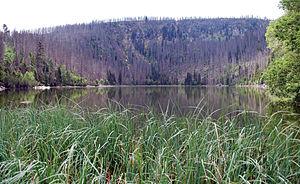
Le Plöckenstein en allemand ou le Plechý en tchèque est une montagne culminant à 1 379 mètres d'altitude dans le massif de la forêt de Bohême, à la frontière entre l'Autriche et la République tchèque. C'est le plus haut sommet frontalier entre les deux pays, ainsi que le plus haut sommet du Mühlviertel et de la Bohême-du-Sud.